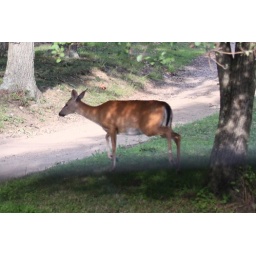
Taken from the back seat of a moving car in Cunningham Falls State Park in Maryland.